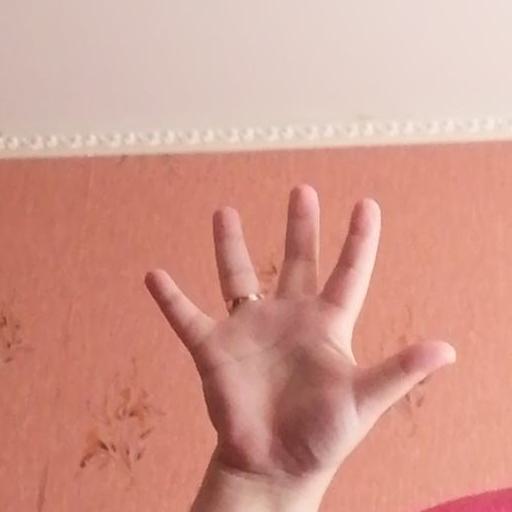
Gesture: palm